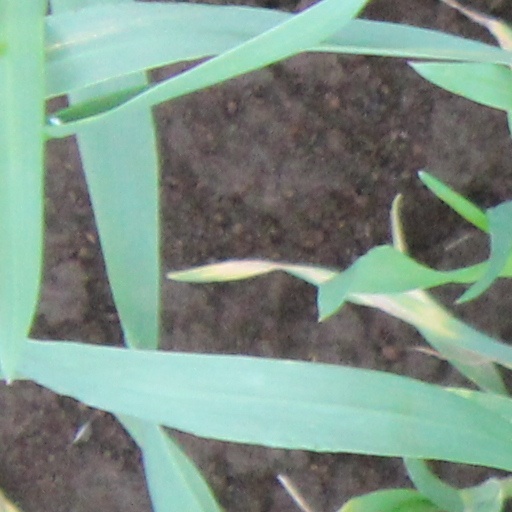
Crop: wheat